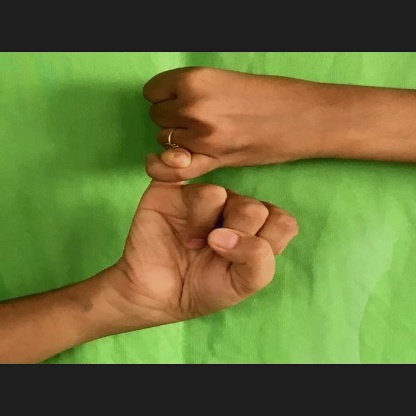
Mudra: Kilaka